Nairo Quintana

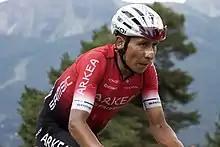
Quintana at the 2022 Tour de France

On the second stage of the Tour de France, Quintana was caught out by a split in the peloton caused by high winds and lost a minute to Chris Froome and other favourites. On stage ten, the first mountain day, Quintana was the only rival that could stay with Froome, finishing another minute behind him. Quintana then tried to distance himself from the yellow jersey in the last week of the Tour, advancing himself into second place overall on stage 17. Facing a 2' 38" deficit to Froome on stage 19, Quintana promised he would attack Froome and he fulfilled that promise, gaining 30 seconds on Froome by the end of the stage. On the penultimate stage, featuring the Alpe d'Huez climb, Quintana attacked Froome again, using his teammates Alejandro Valverde and Winner Anacona to prize out an advantage before going solo with to go. He gained time on Froome all the way to the finish, finishing second on the stage. Quintana finished the Tour in second place, 1' 12" behind Froome with Valverde in third place overall. He also won the white jersey, with his winning the team classification.